James L. Alcorn

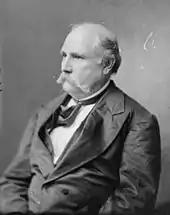
Senator James L. Alcorn

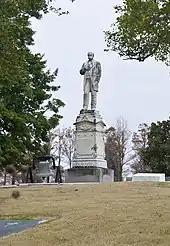
Alcorn's grave in Coahoma County, Mississippi

Alcorn was elected to the U.S. Senate in 1865. However, he was prohibited from being seated in Congress, like all those disqualified from office for insurrection or rebellion against the United States for their participation in the Confederacy. He supported suffrage for freedmen and endorsed the Fourteenth Amendment. Alcorn became the leader of the scalawags, who comprised about a fourth of the Republican officials in the state, in coalition with carpetbaggers, African-Americans who had been free before the outbreak of the Civil War, and freedmen. Mississippi had a majority of African-Americans, the overwhelming majority of whom were freedmen. They had no desire to vote for the Democratic Party, which had carried the 1868 elections by intimidation and violence against blacks.